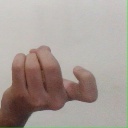
अक्षर: ज